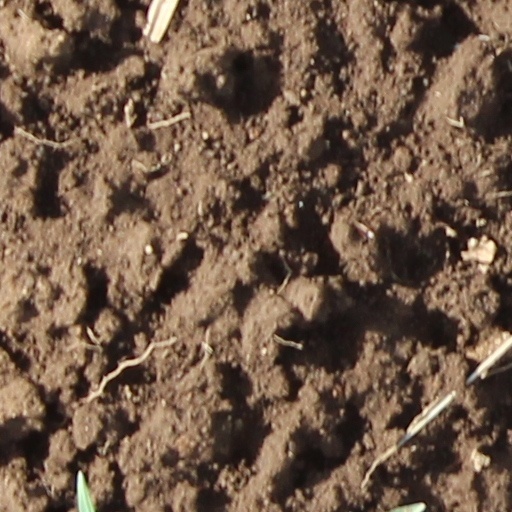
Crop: wheat